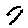
Label: 9